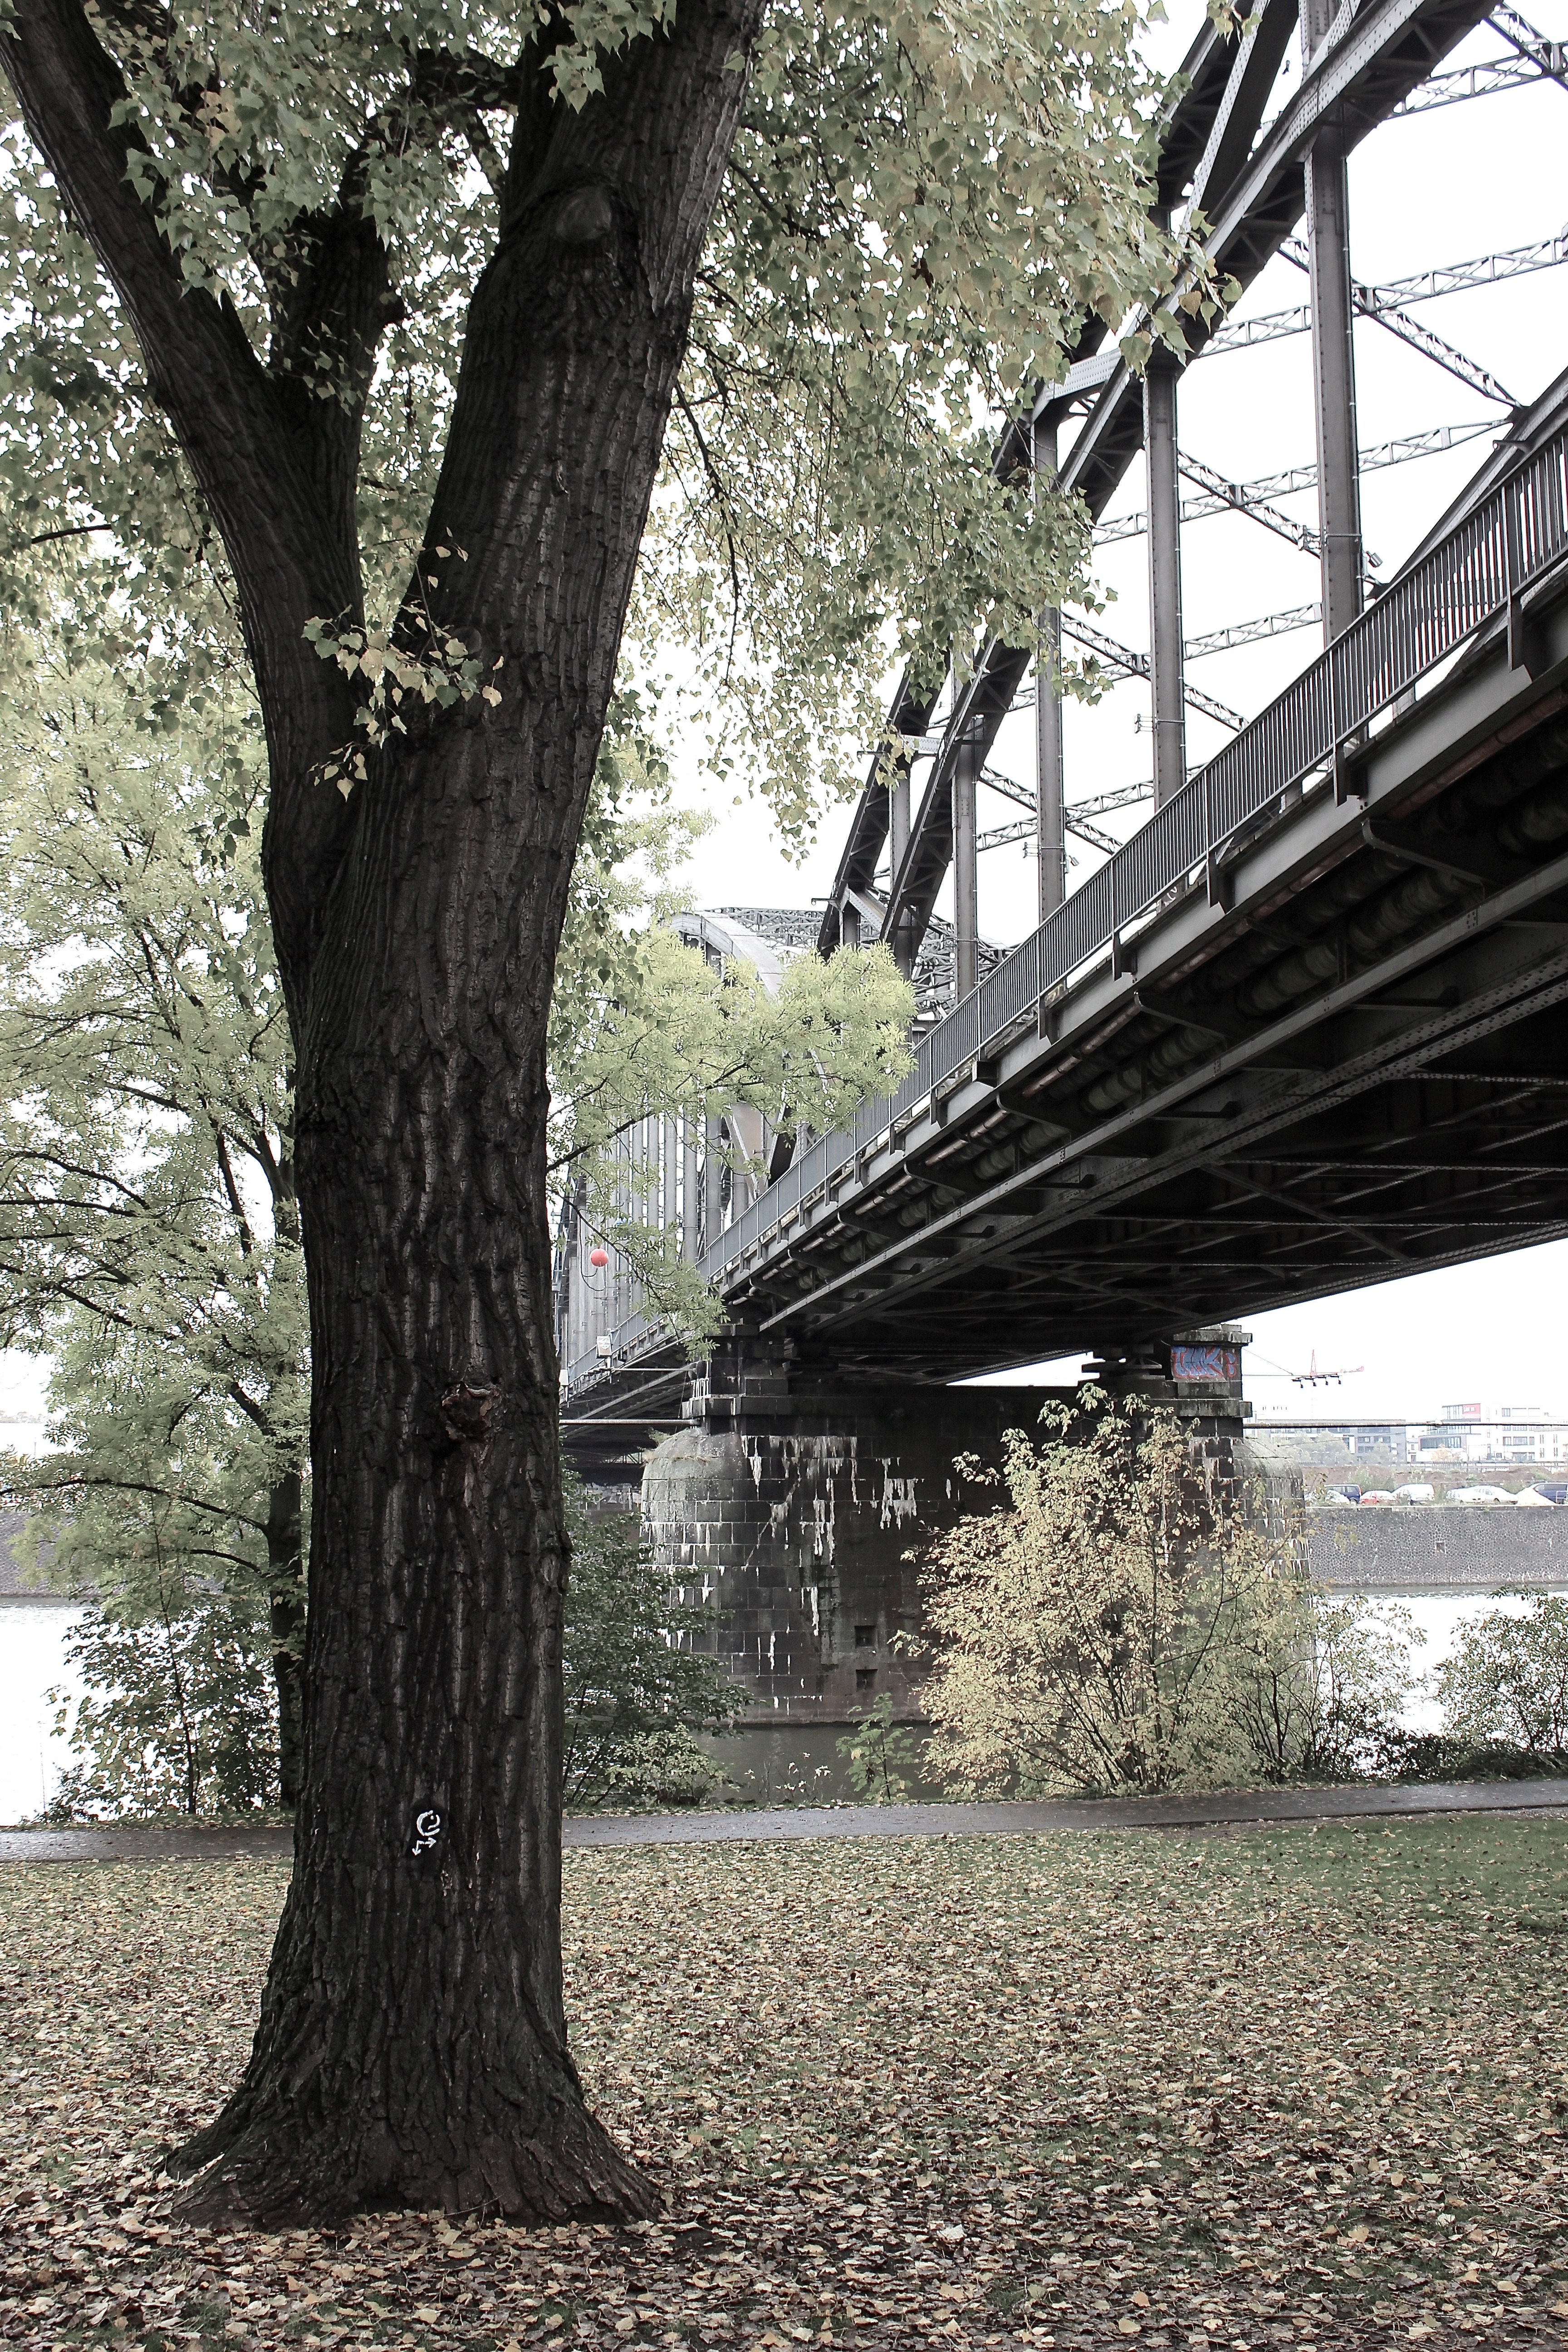
tree, branch, architecture, plant, bridge, flower, steel, spring, frankfurt, railway bridge, woody plant